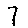
Label: 7